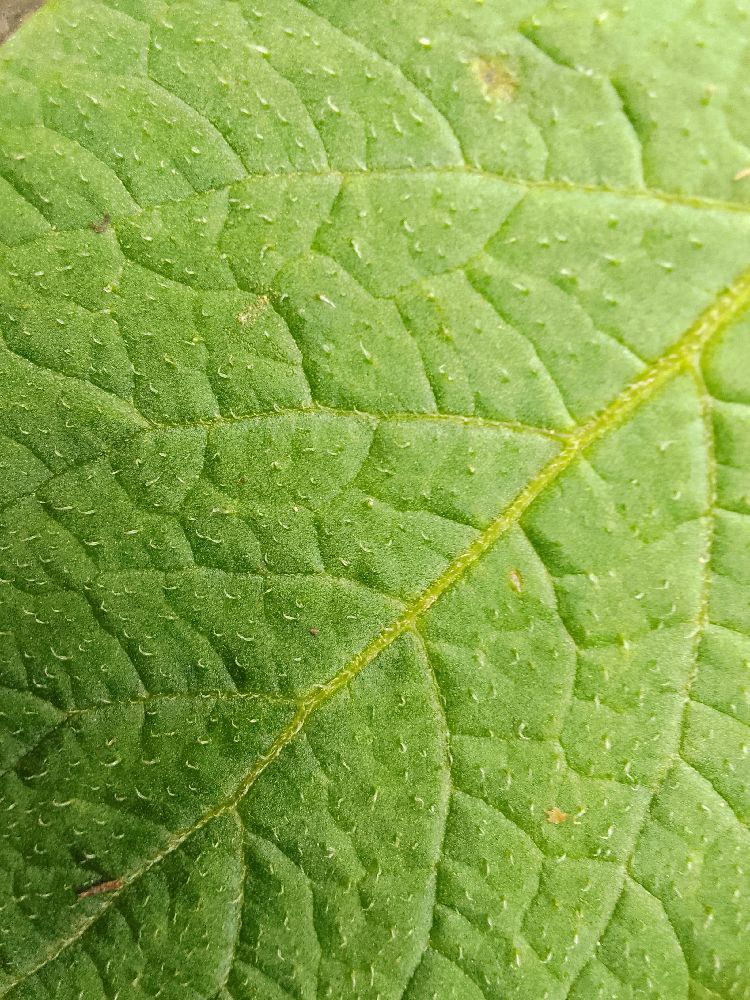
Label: Healthy